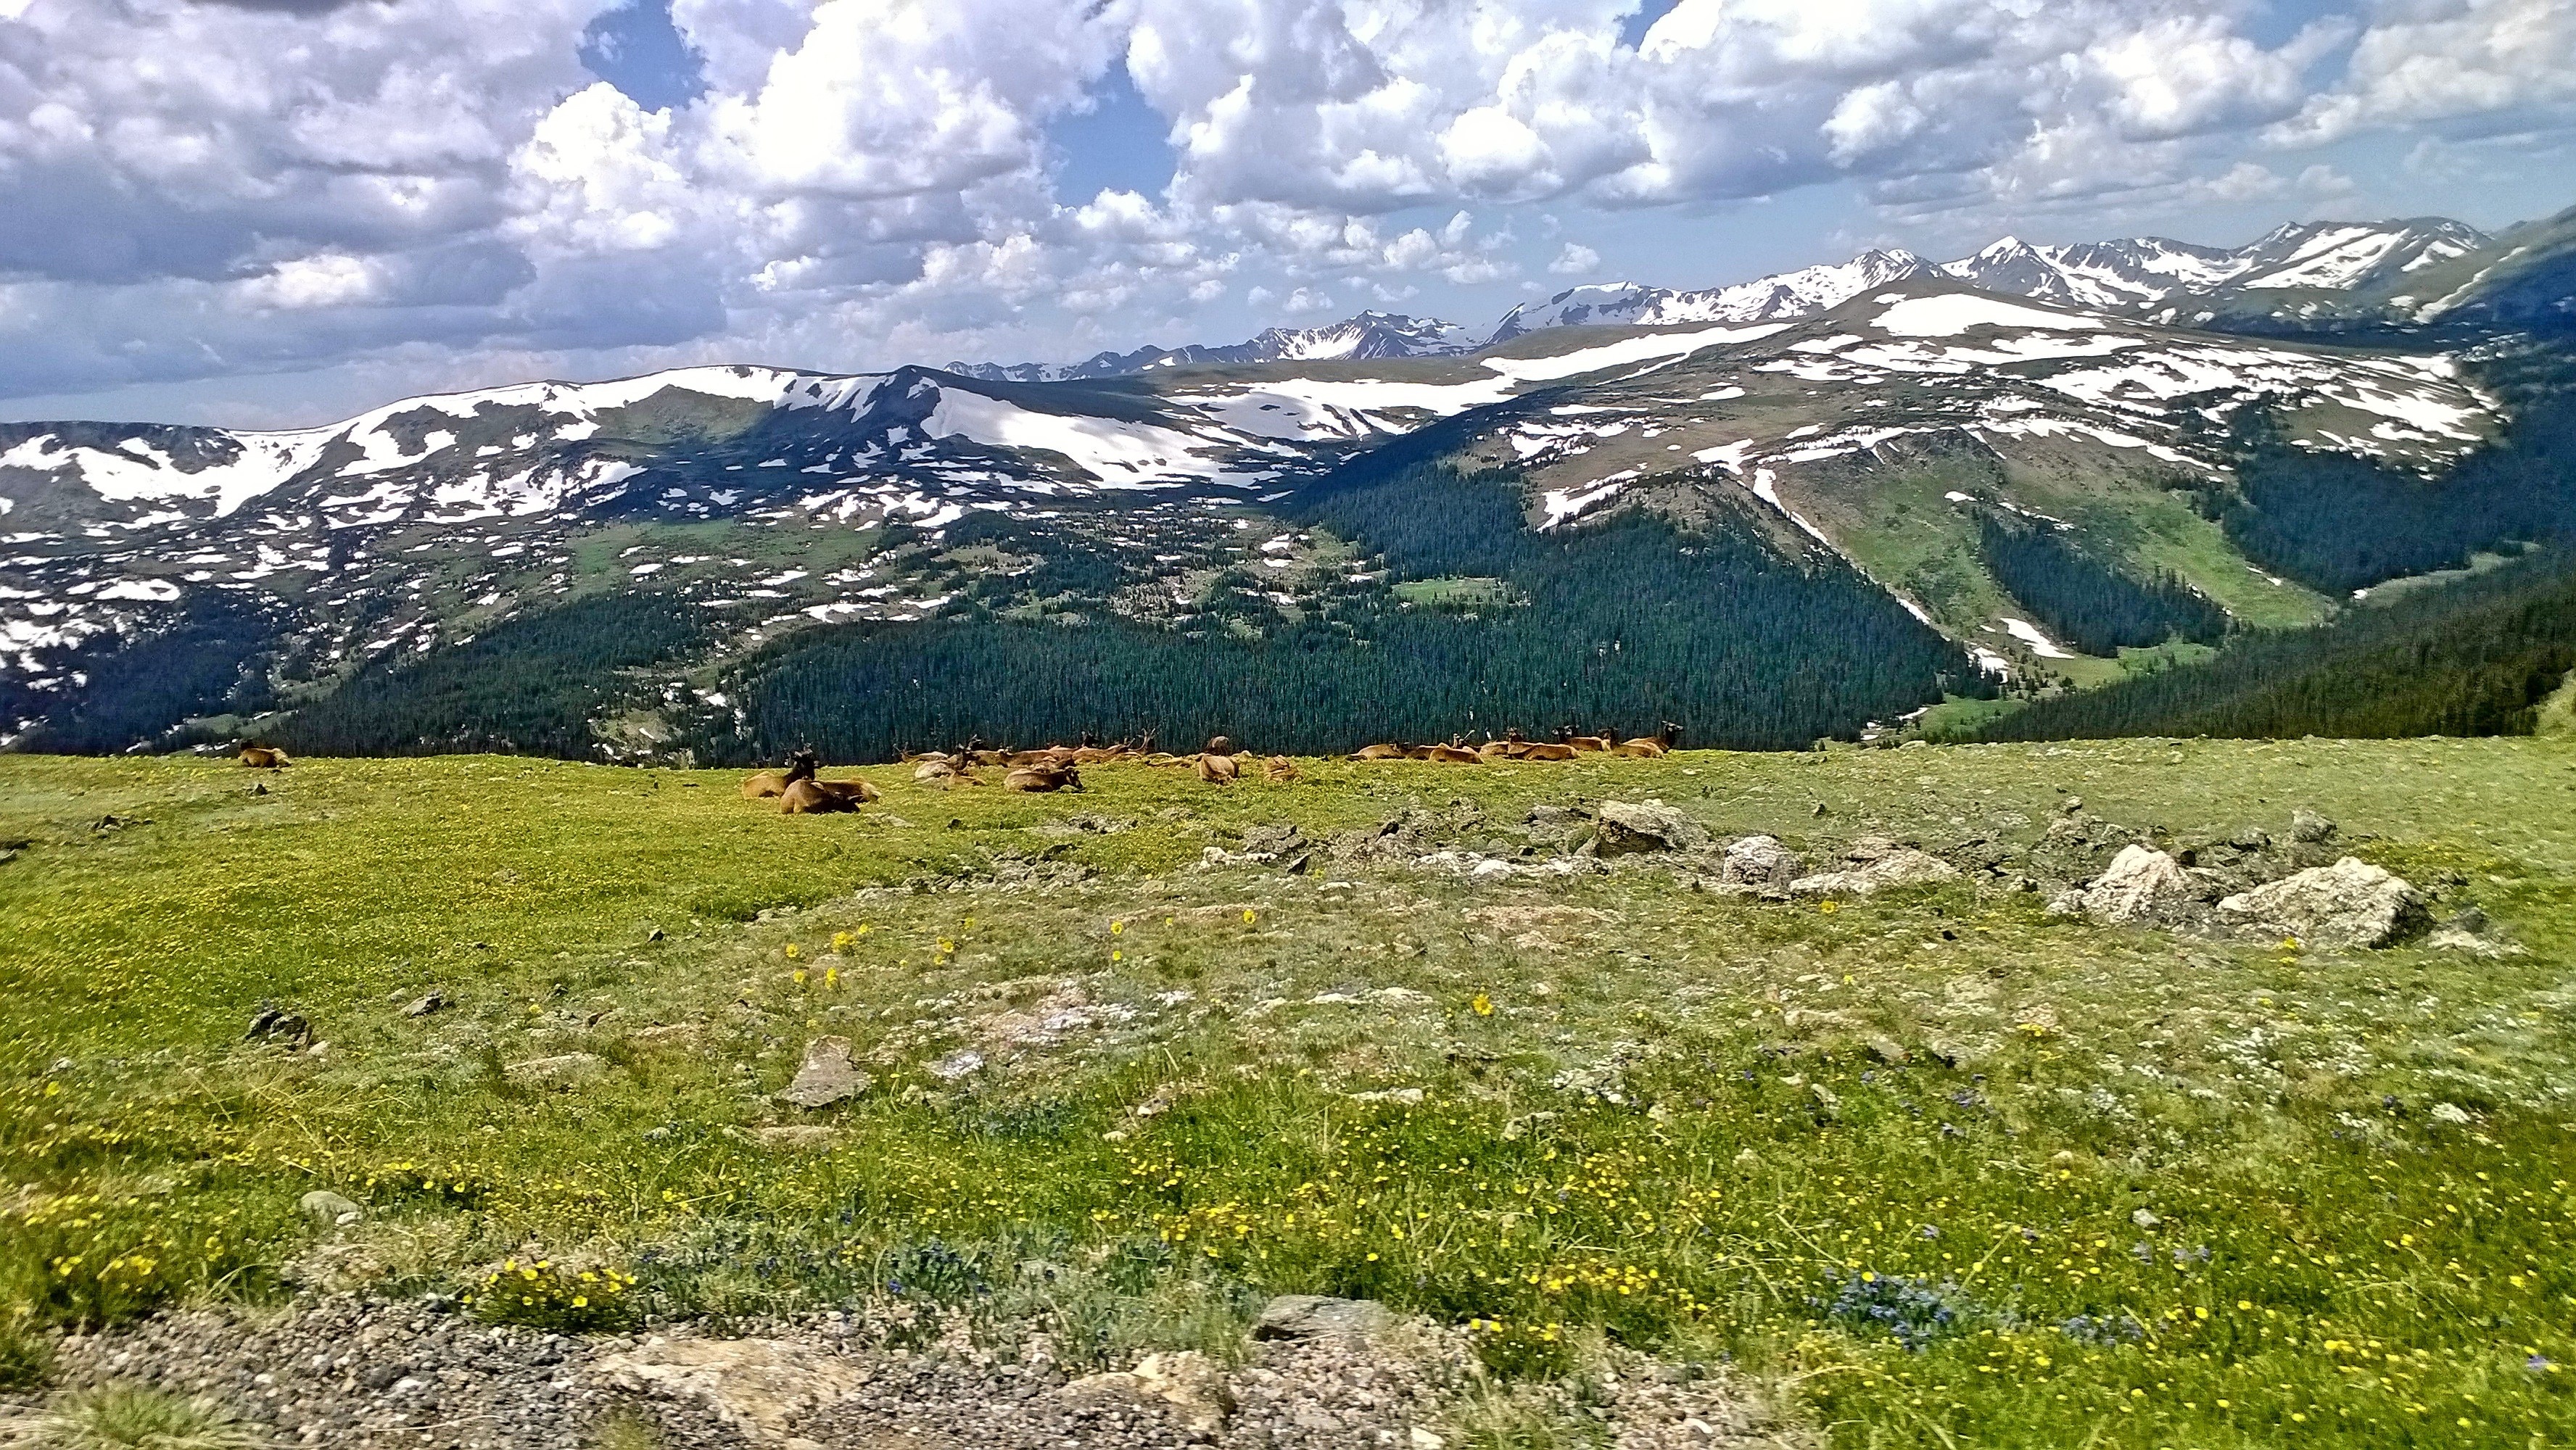
landscape, wilderness, walking, mountain, meadow, hill, lake, adventure, valley, mountain range, pasture, highland, ridge, alps, grassland, plateau, fell, loch, ecosystem, tundra, moraine, landform, mountain pass, geographical feature, mountainous landforms